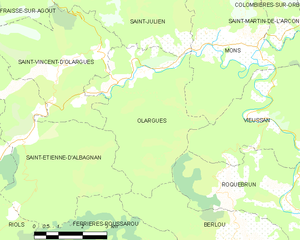
Carte de la commune française de code INSEE 34187 - Olargues
Olargues, en occitan Olargues, est une commune française située dans le département de l'Hérault en région Occitanie. Elle est située dans le parc naturel régional du Haut-Languedoc. Le village est classé parmi les plus beaux villages de France.